Klunst

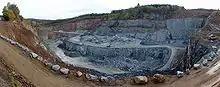
The Klunst quarry in Ebersbach, Saxony

Klunst was a mountain in Ebersbach, Görlitz in Saxony, southeastern Germany. It used to be 440 meters high. In the early 20th century It turned into a granite quarry.